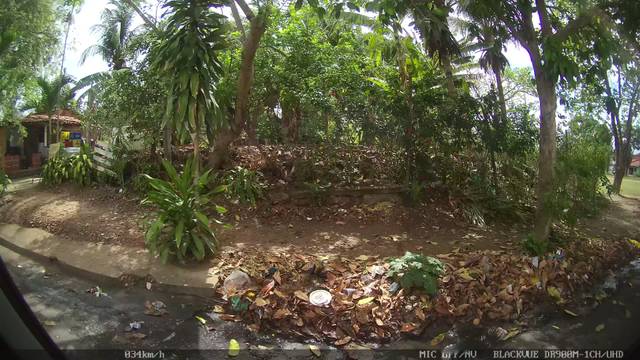
Region: Brazil
Coordinates: -3.785, -38.538